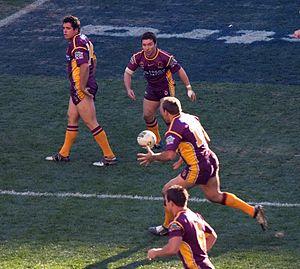
Les Brisbane Broncos sont un club professionnel australien de rugby à XIII basé à Brisbane, capitale de l'État du Queensland. Ils évoluent dans la National Rugby League qui est le championnat élite d'Australie. Ils ont remporté à six reprises le championnat — en 1992, 1993, 1997, 1998, 2000 et 2006 — ce qui fait d'eux l'équipe la plus victorieuse du pays pendant les années 1990 et 2000. Ils n'ont jamais été battus en finale. Les Broncos disposent d'une des plus importantes bases de supporters du pays avec une affluence moyenne de 35 032 spectateurs par match en 2010 et enregistrent les plus hauts revenus de tous les clubs de NRL.
Le Queensland est le deuxième État de l'Australie par la superficie, le troisième par la population. Il se trouve au nord de la Nouvelle-Galles du Sud et à l'est du Territoire du Nord. L’État est bordé par la mer de Corail et l'océan Pacifique.